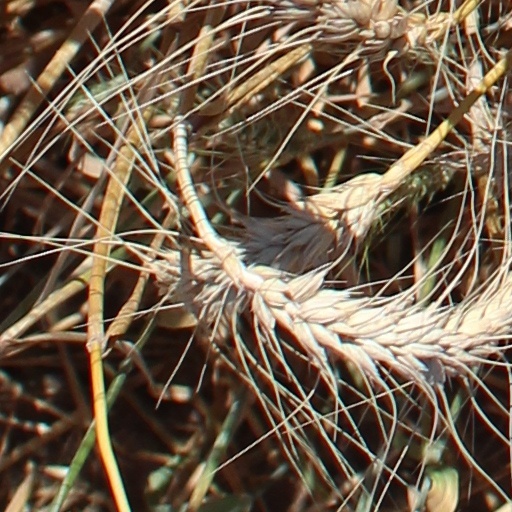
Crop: wheat